Little Soldiers

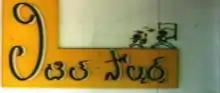
Theatrical release poster

Little Soldiers is a 1996 Telugu-language children's film written, directed, and produced by Gunnam Gangaraju. The film stars Kavya, Baladitya, Kota Srinivasa Rao, and Brahmanandam, with a soundtrack composed by Sri.